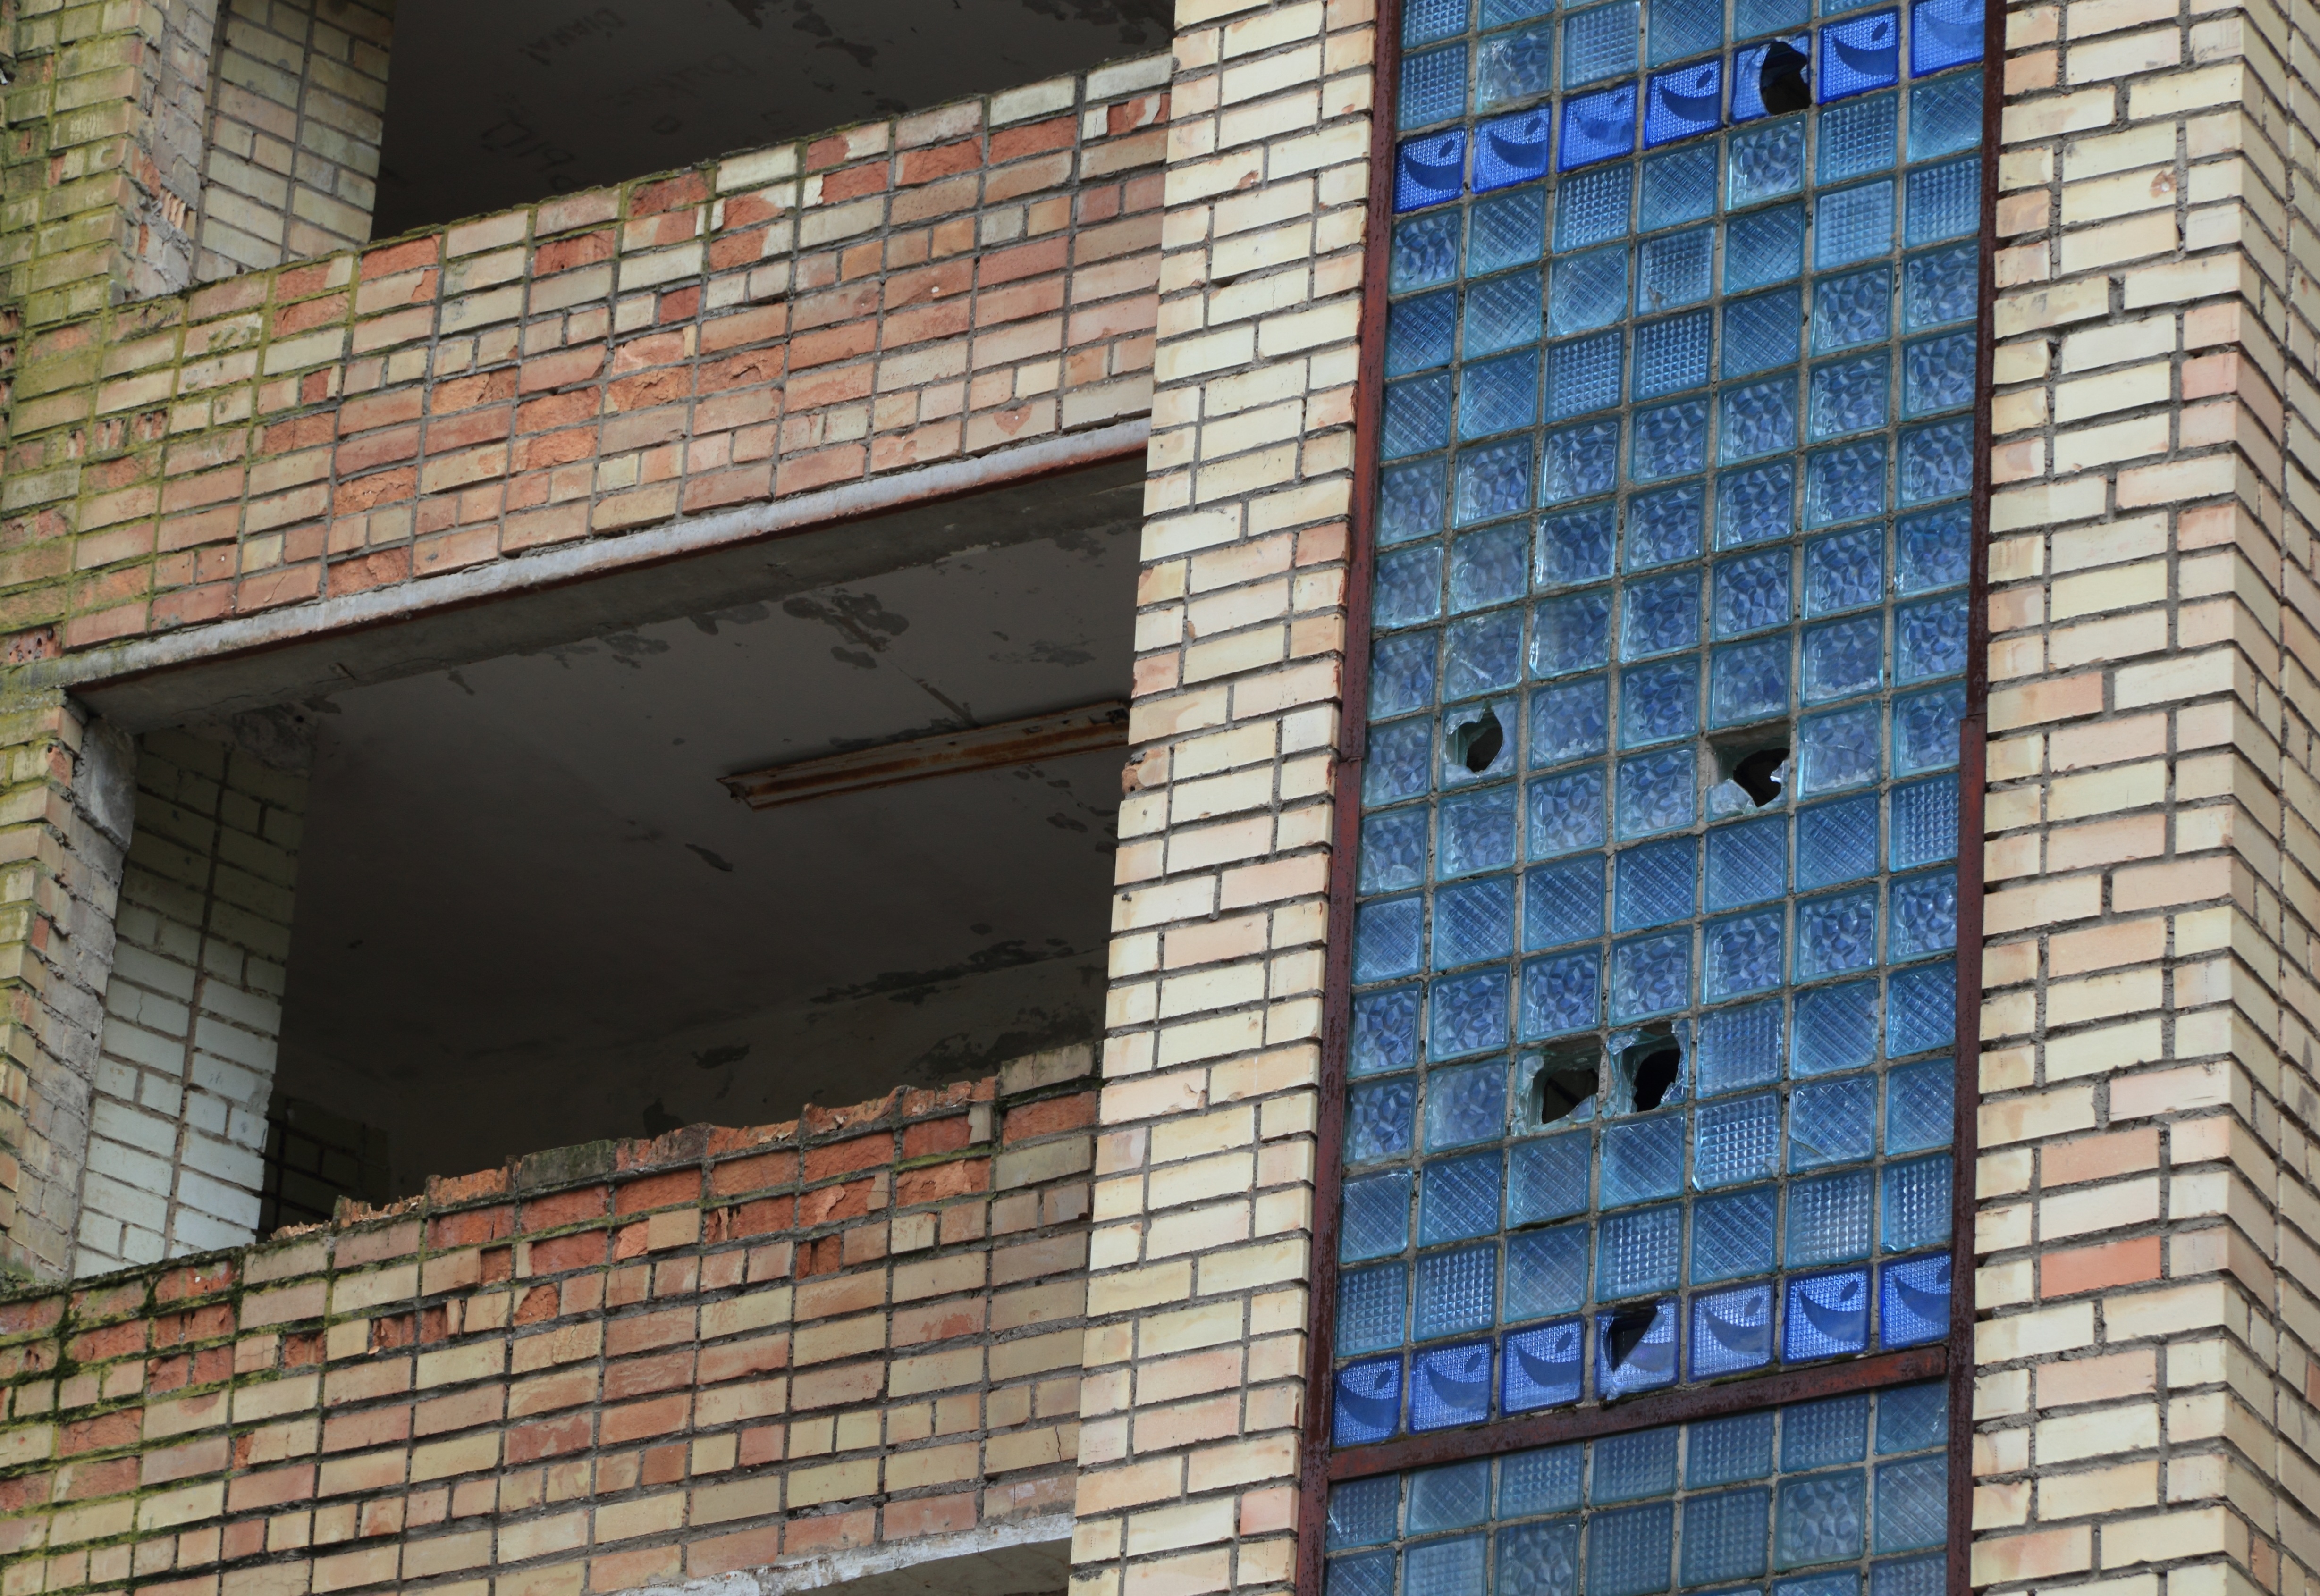
window, town, roof, building, wall, broken, facade, property, residential, brick, material, derelict, flat, brickwork, ussr, soviet, siding, latvia, visaginas